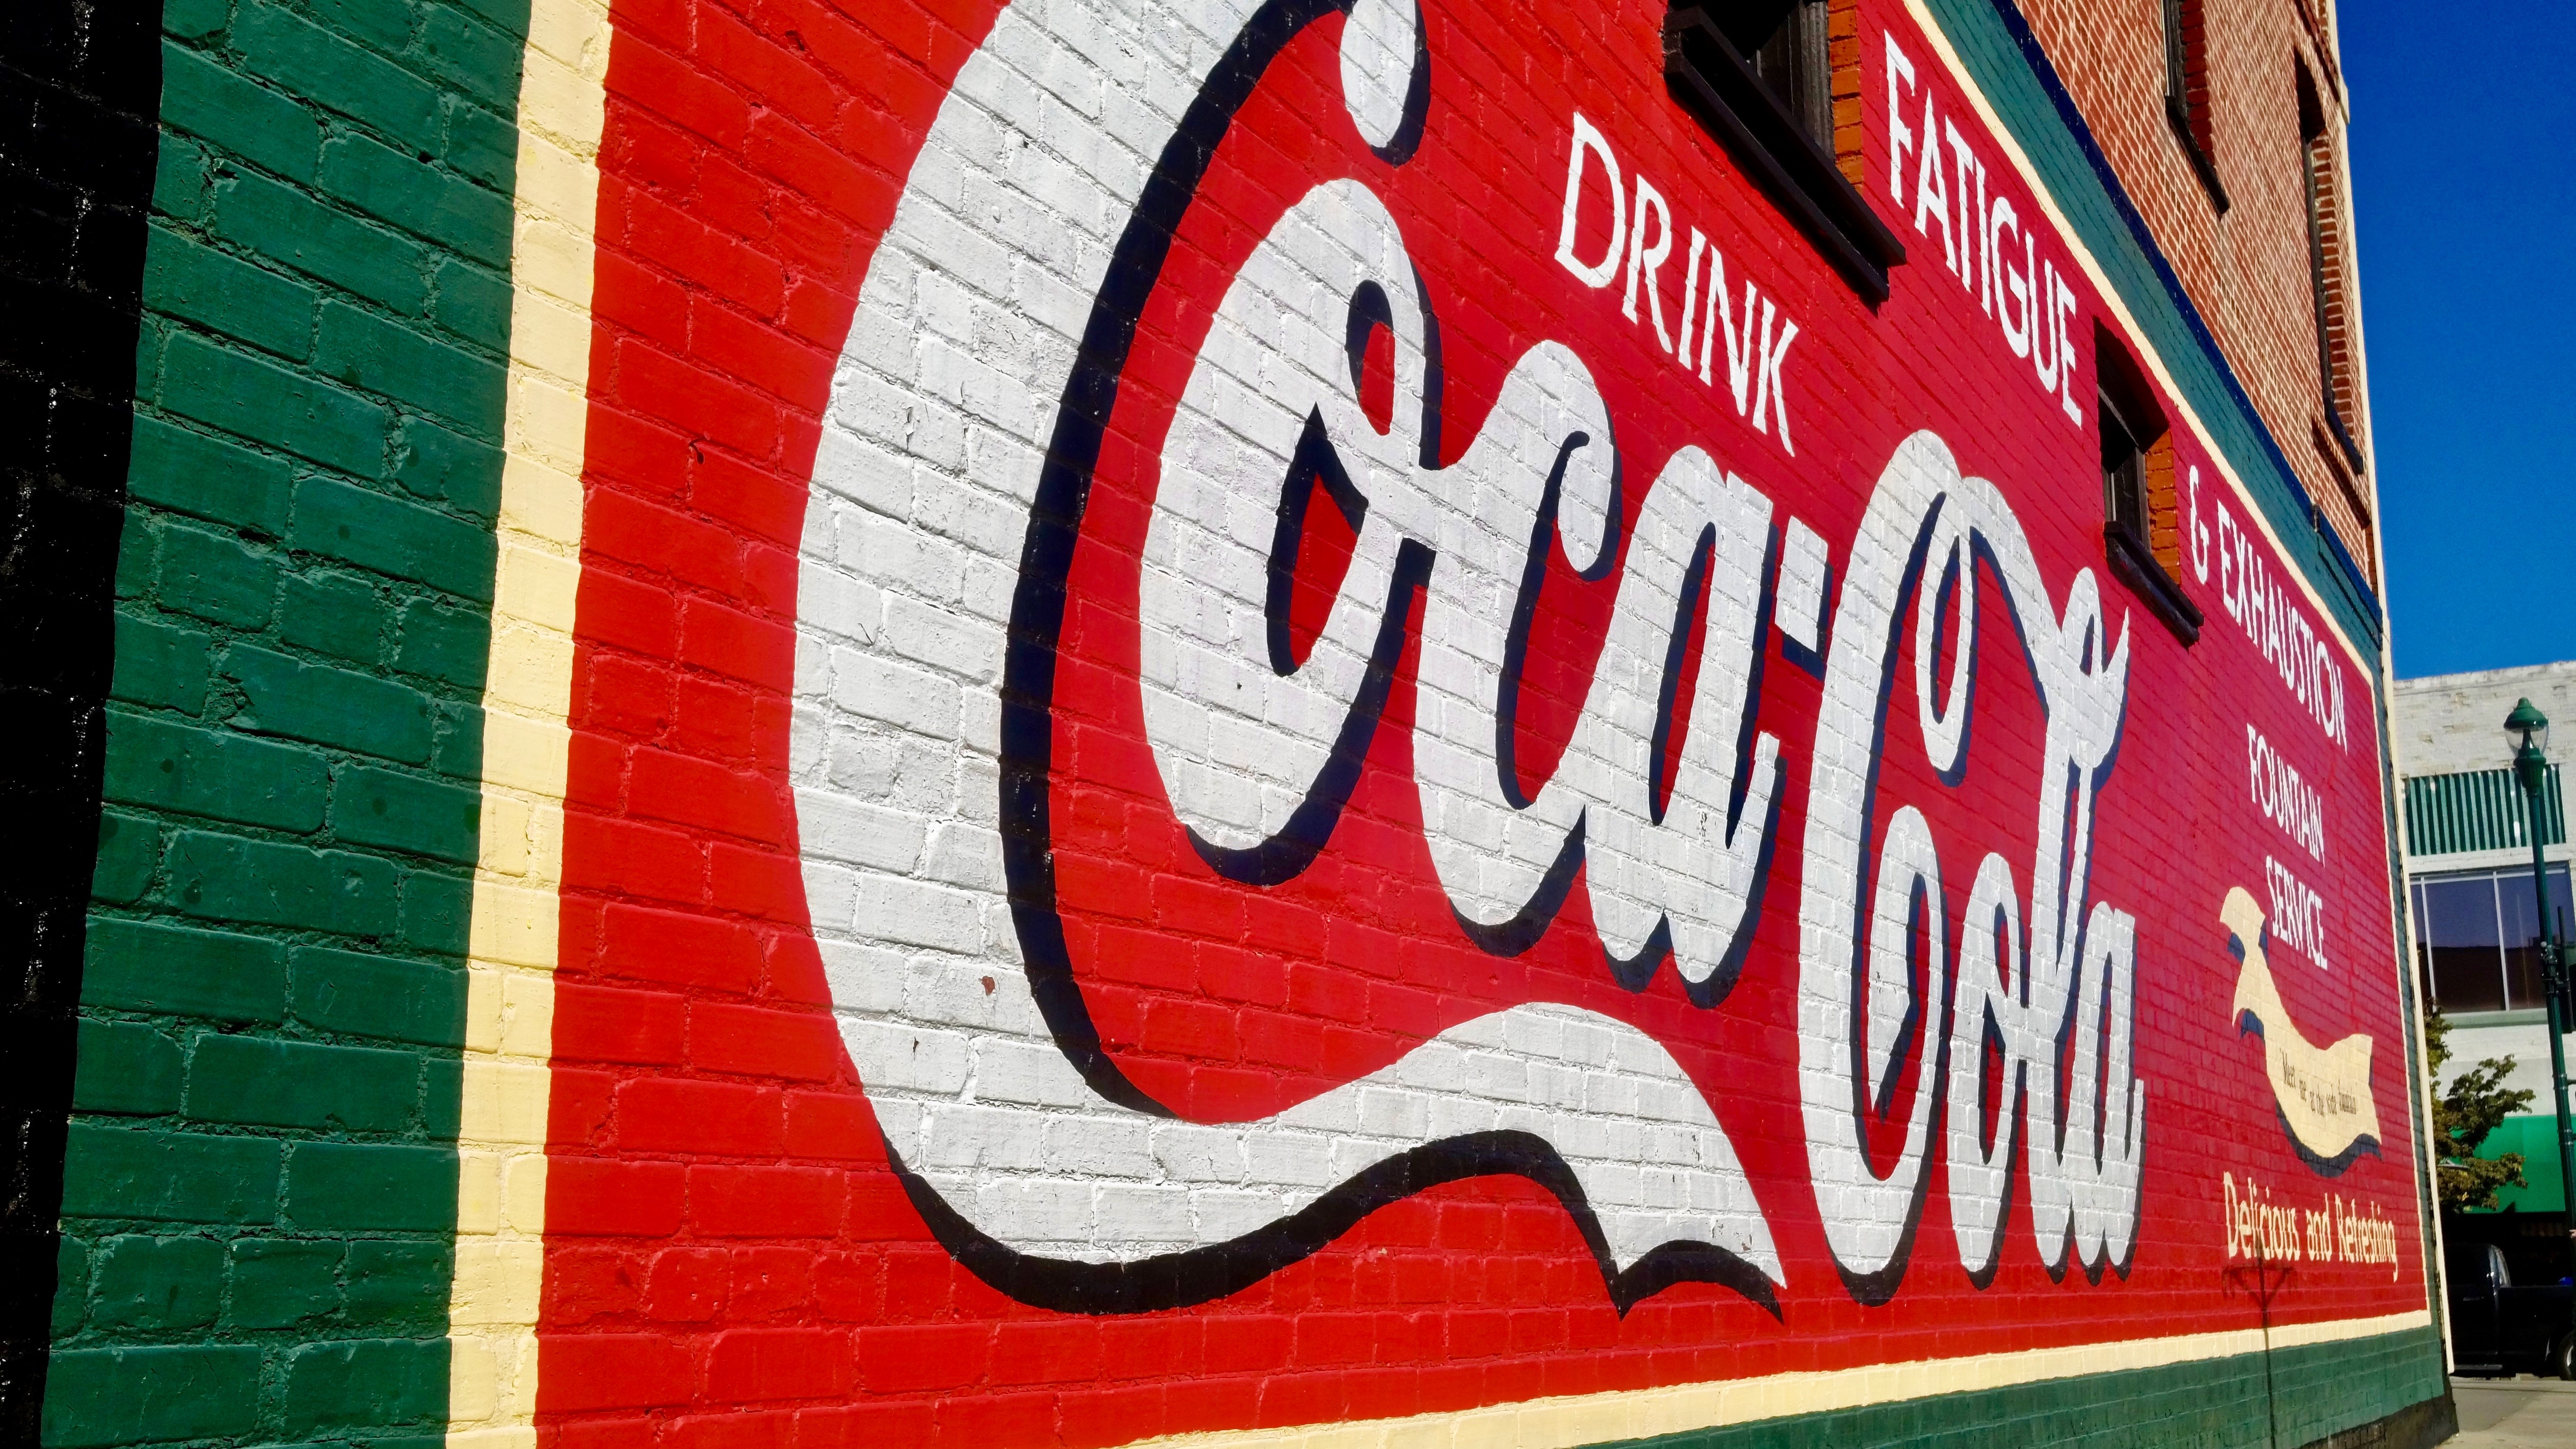
advertising, red, color, graffiti, signage, art, mural